Jim Brandstatter

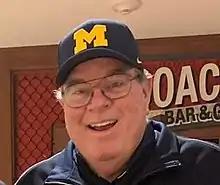
Brandstatter in 2019

Jim Brandstatter (born ) is an American former sportscaster. He served as a radio announcer for the Michigan Wolverines football team from 1979 to 2021, and for the Detroit Lions from 1987 to 2017. Brandstatter is also a sports television show host and former radio show host; both TV and radio shows about Michigan football.